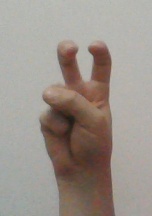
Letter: toot